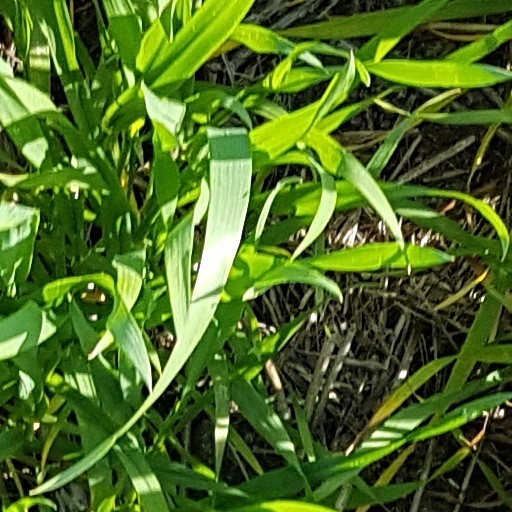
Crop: wheat